List of recipients of the Legion of Merit

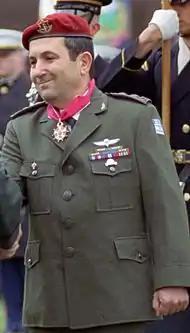
Ehud Barak, later Prime Minister of Israel, with the Legion of Merit in 1993

When the Legion of Merit is awarded to members of the Armed Forces of the United States, it is awarded without reference to degree. However, the medal and ribbon of the fourth degree (Legionnaire) are used for members of the Armed Forces of the United States.